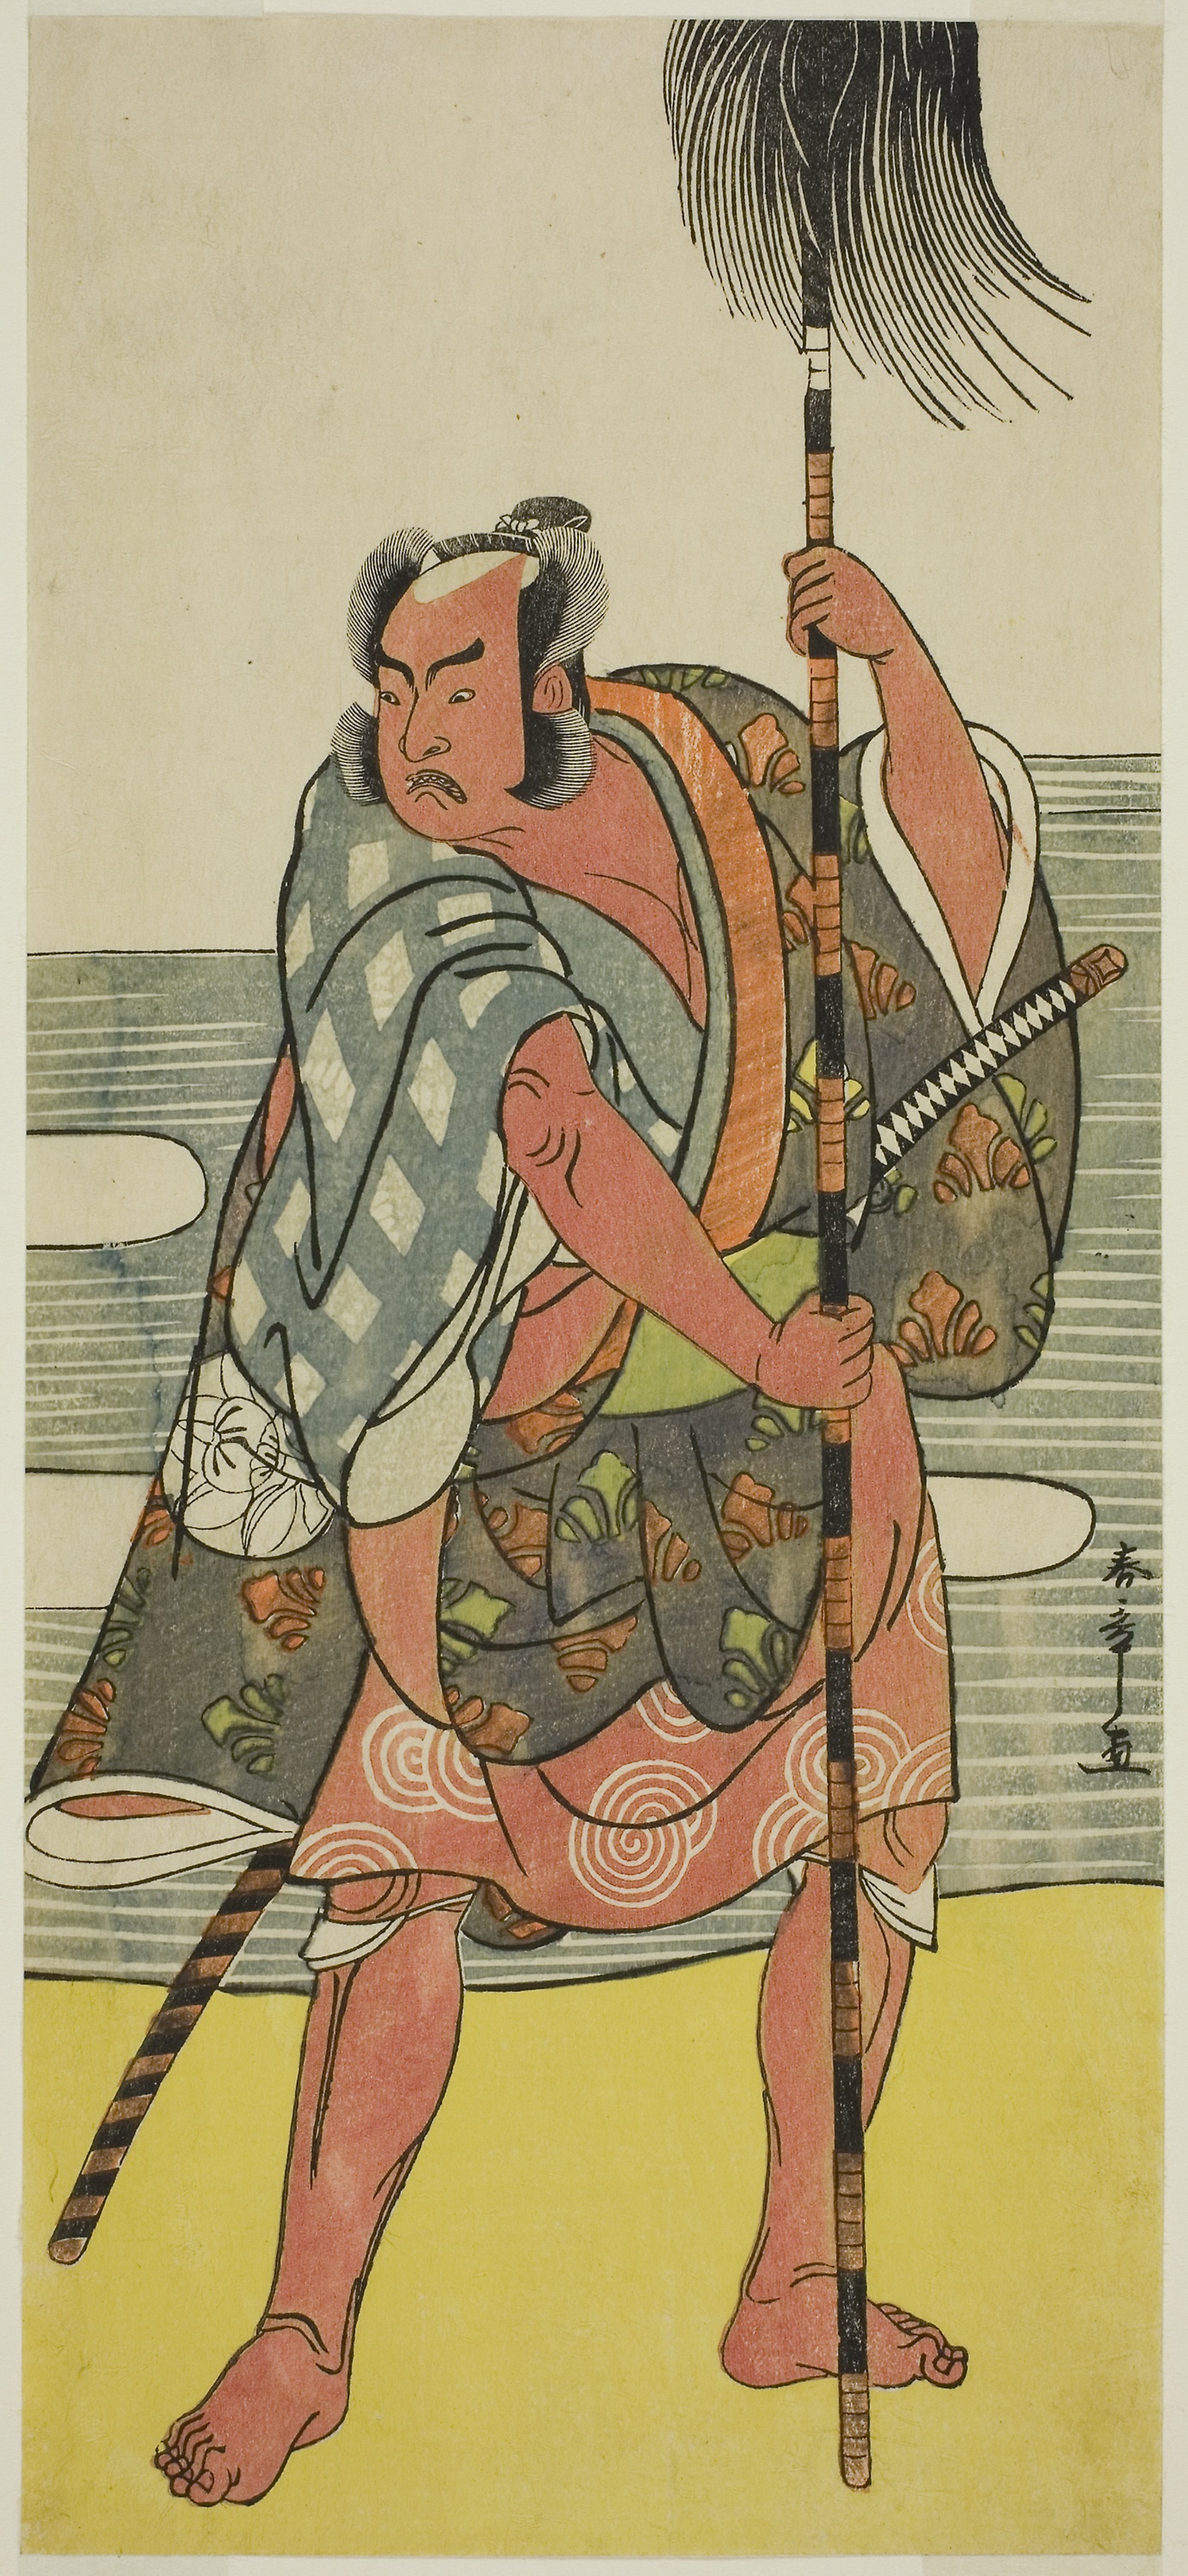
cartoon, art, illustration, costume design, fictional character, human behavior, fiction